United Nations Security Council Resolution 569

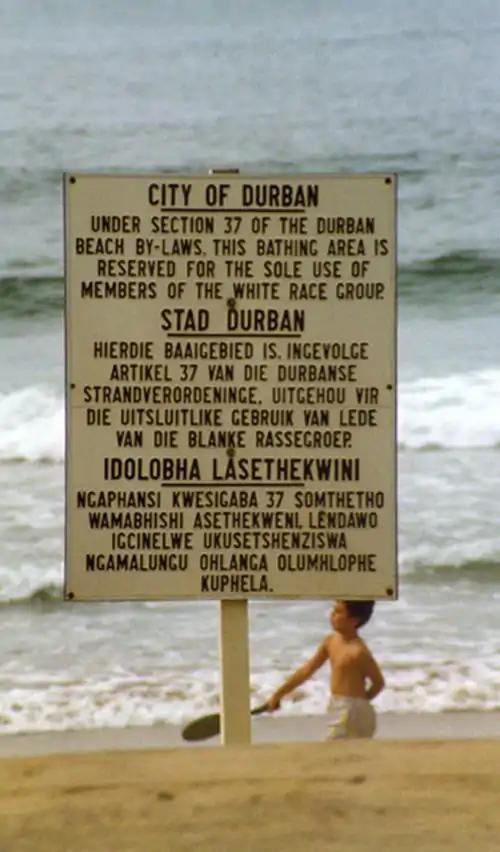
Apartheid-era sign on a beach (1989)

United Nations Security Council resolution 568, adopted on 26 July 1985, after expressing its outrage and concern at the suffering caused by the apartheid system in South Africa, further condemned the repressive policies of the apartheid system including murders and forced removals, as well as the state of emergency imposed in 36 districts in the country, demanding it be lifted immediately.